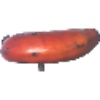
Label: red_banana